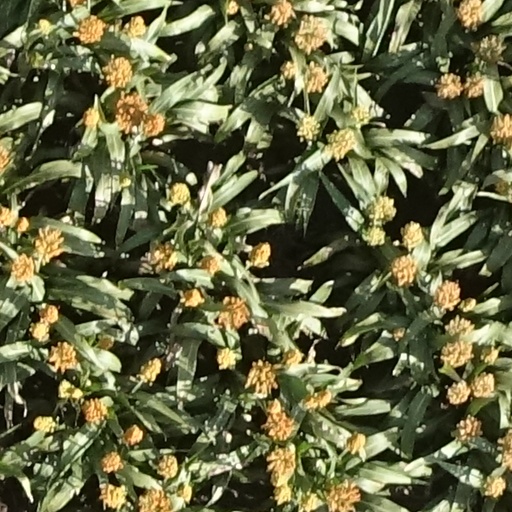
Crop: sorghum